Tupolev Tu-14

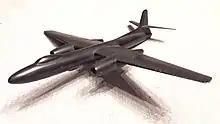
NATO identification model Tu-14

About 150 were produced and served with the mine-torpedo regiments of Naval Aviation until 1959. It was given the NATO reporting name Bosun. After it was withdrawn from service, several were used for various test programs, including one evaluating ramjet engines.